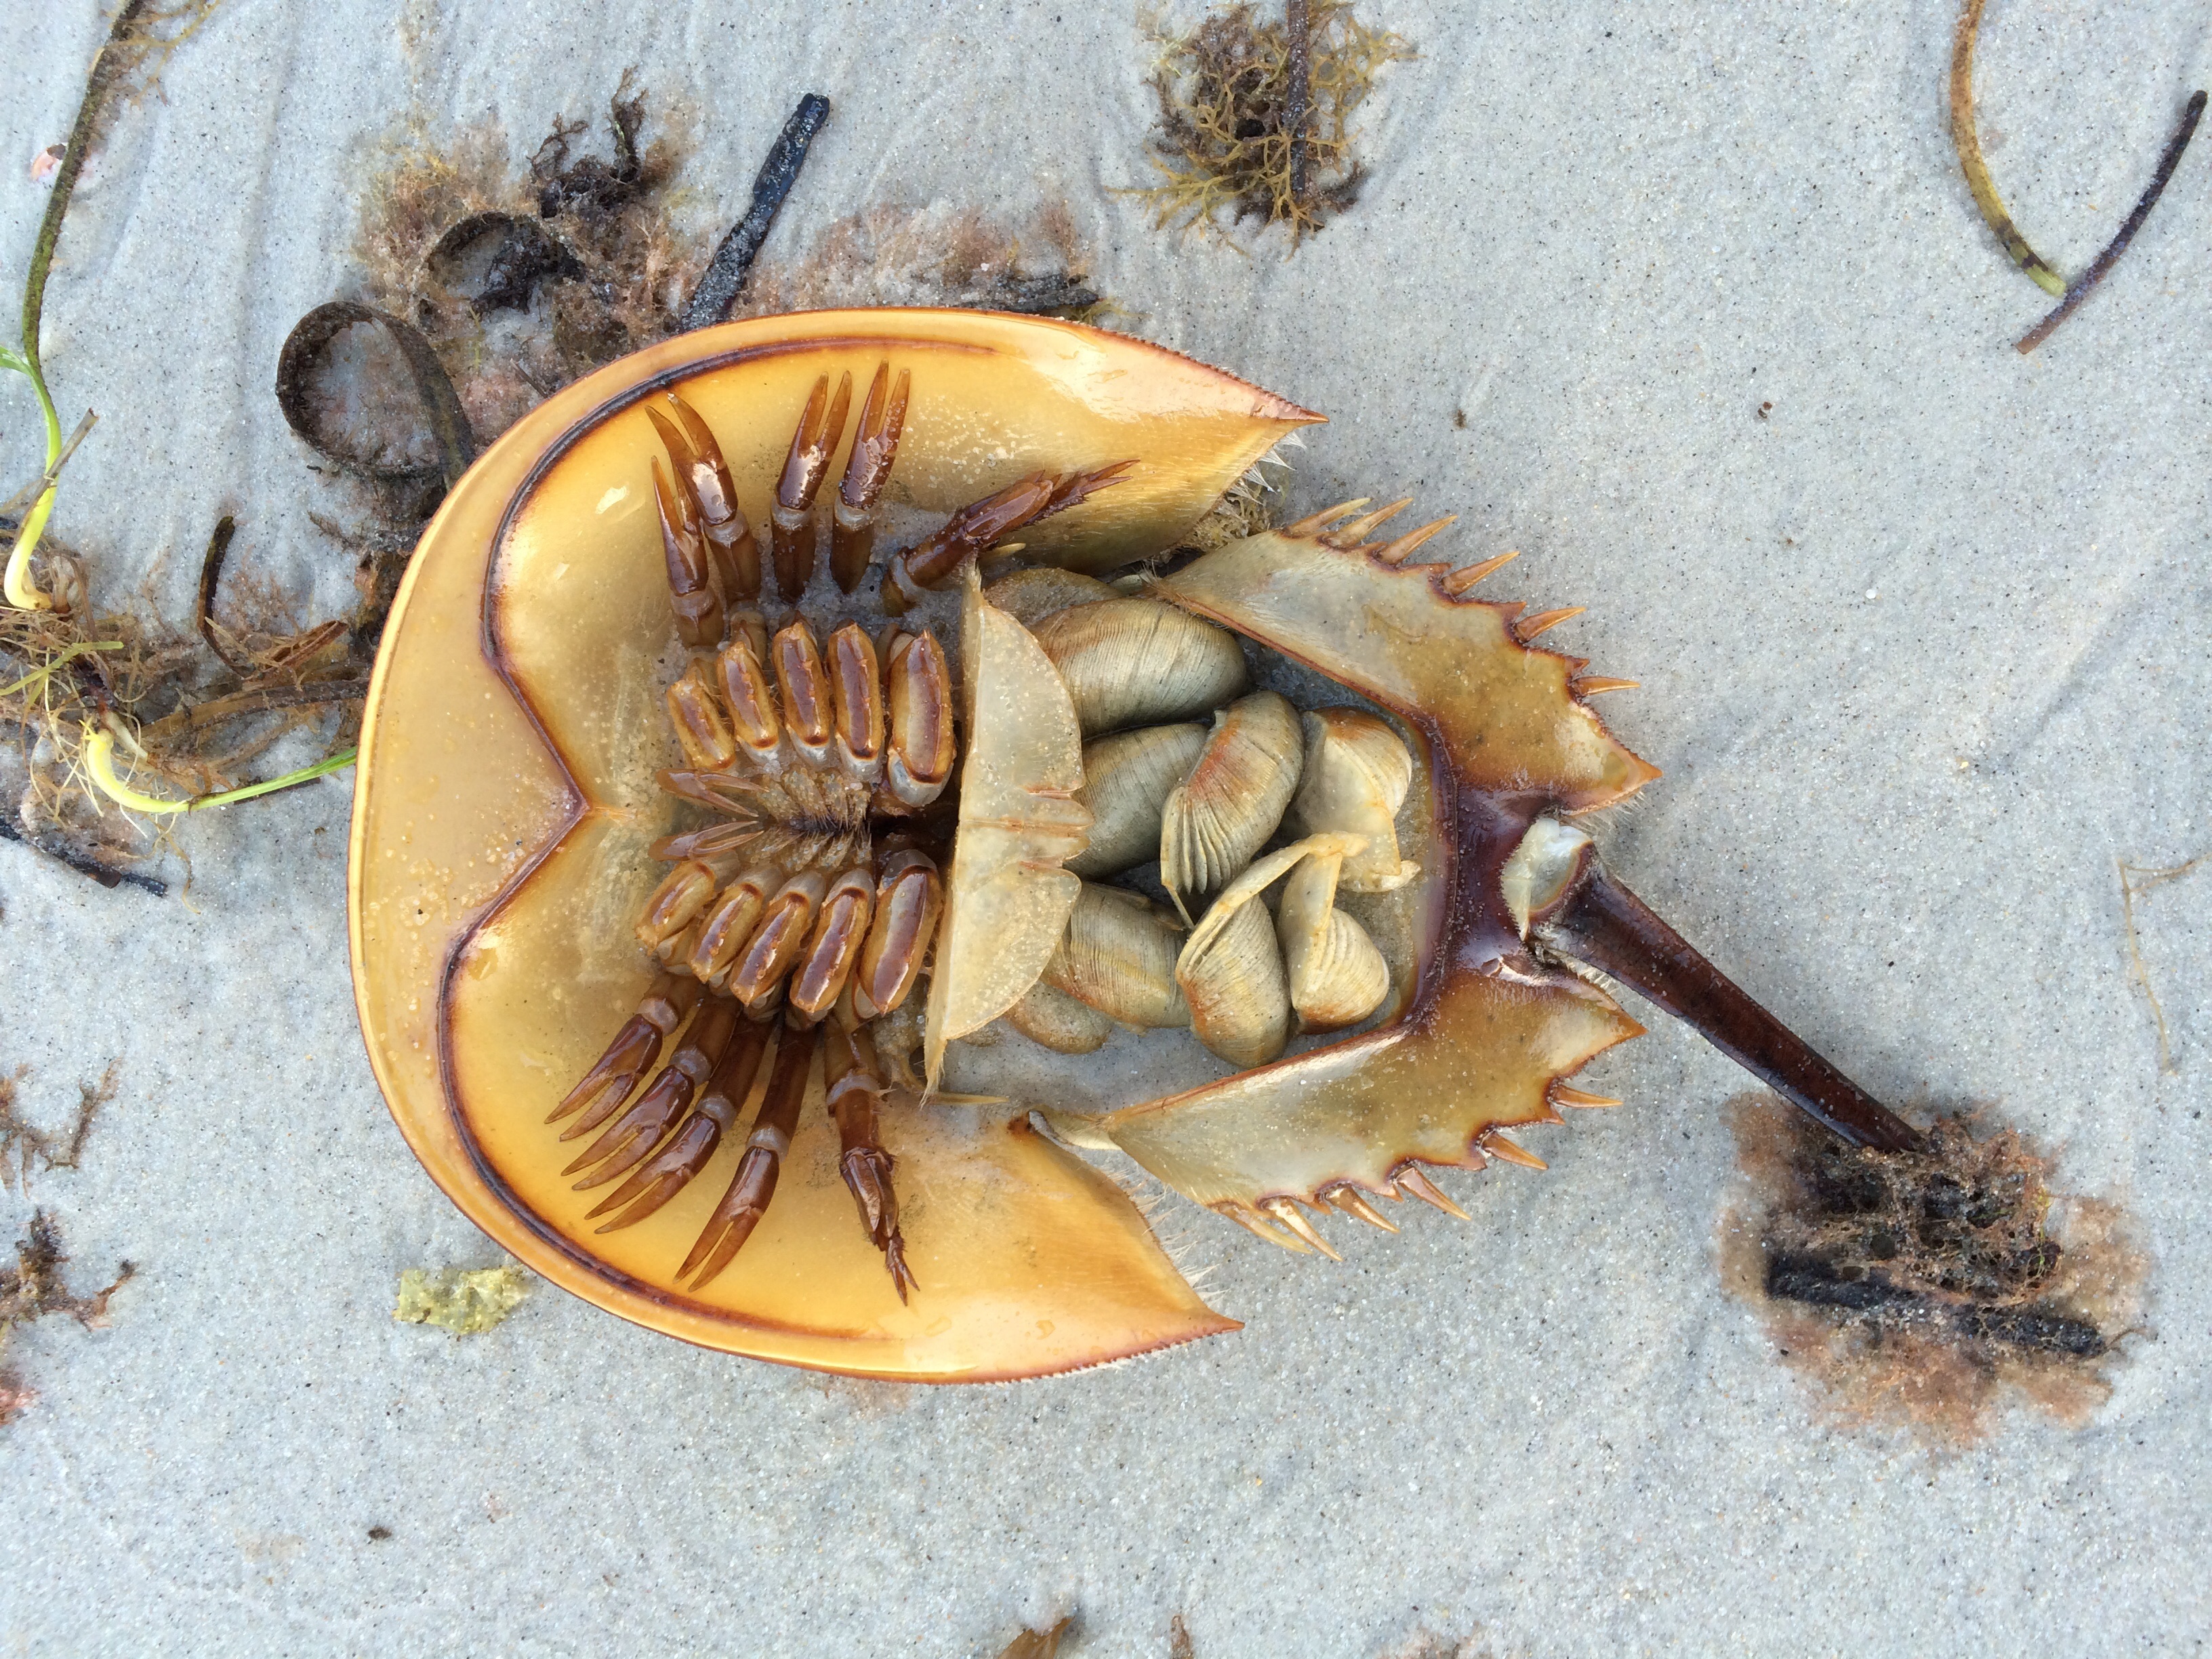
beach, nature, sand, wood, leaf, insect, seaweed, crab, shell, invertebrate, macro photography, horseshoe crab, membrane winged insect